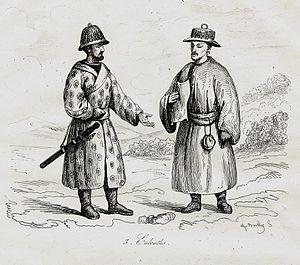
Ölöths Русский: Олёты
Les Ölöts, parfois également traduit en Eleuths, Euleuths ou encore Ölöths, sont un sous-groupe ethnique mongol oïrat, leur langue est l'Ölöt, dialecte de l'Oïrate.